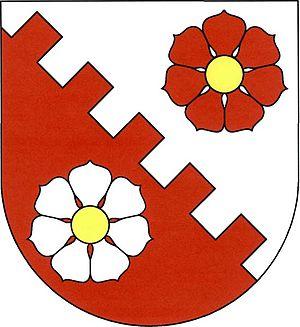
Květnice est une commune du district de Prague-Est, dans la région de Bohême-Centrale, en République tchèque. Sa population s'élevait à 1 719 habitants en 2020.